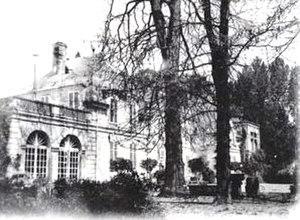
Façade du château du Marais à Argenteuil, totalement disparu depuis 70 ans. Photo d'une ancienne carte postale.
Cet article recense de manière non exhaustive les châteaux, maisons fortes, mottes castrales, situés dans le département français du Val-d'Oise. Il est fait état des inscriptions et classements au titre des monuments historiques.
Argenteuil est une commune française située dans le département du Val-d'Oise, en région Île-de-France.
Le château du Marais, dénommé aussi localement le château Mirabeau, est un château du XVIIIᵉ siècle situé à Argenteuil dans le département français du Val-d'Oise.